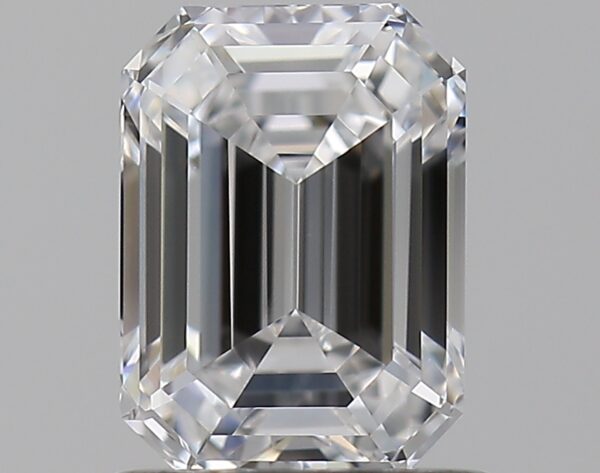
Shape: emerald
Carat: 0.9
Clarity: VVS2
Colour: D
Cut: EX
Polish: EX
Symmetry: EX
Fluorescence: N
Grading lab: GIA
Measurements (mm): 6.51 x 4.72 x 3.18